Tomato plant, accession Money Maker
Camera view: bottom (45 deg); turntable rotation: 150 degrees
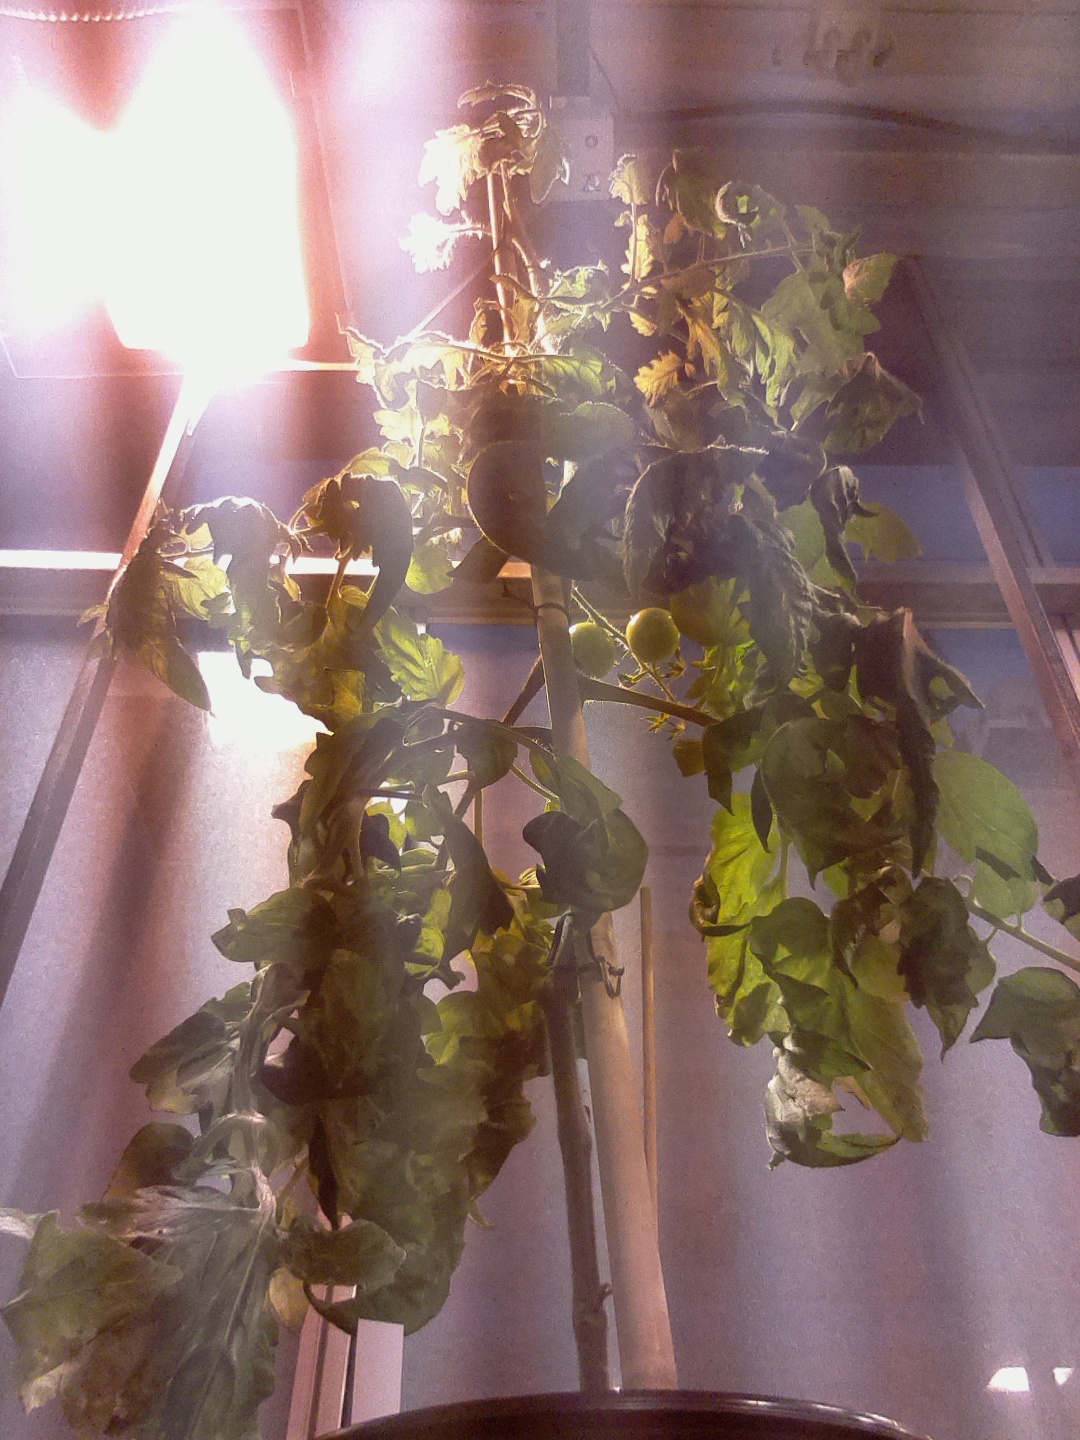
BBCH growth stage 75: 50%-60% of final fruit size